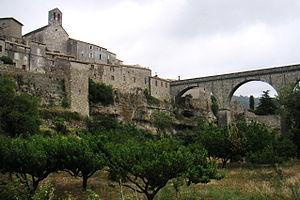
Le pont rejoignant Minerve à la route départementale.